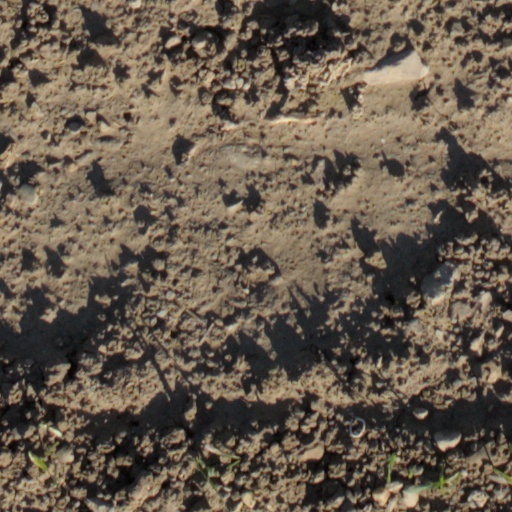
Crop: wheat